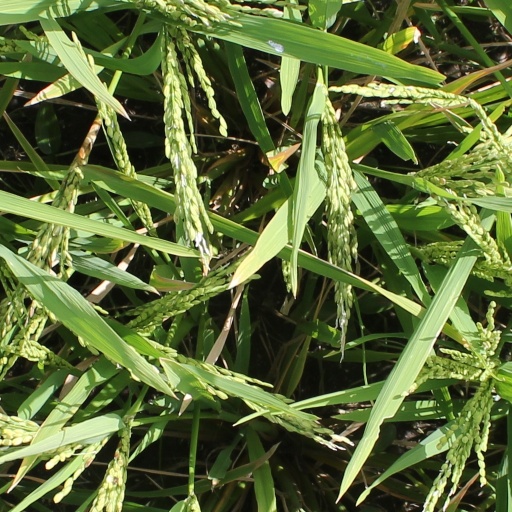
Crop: rice